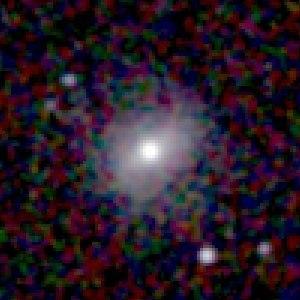
Galaxie NGC 438 Español: Galaxia NGC 438 Italiano: Galassia NGC 438